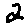
Label: 2